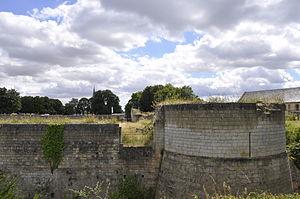
accès à la garenne du château de Caen au nord du château
Le château de Caen est un ensemble fortifié du centre-ville ancien de Caen. Fondé vers 1060 par Guillaume le Conquérant, il connait de nombreux aménagements au fil des siècles. Avec 5,5 hectares, c’est l’un des plus grands châteaux d’Europe.